Inage Senior High School

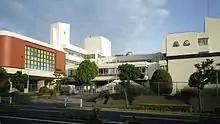
Inage Senior High School

The school opened in 1979. The intercultural course started in 1990. The school's affiliated junior high school opened in 2007, making it the first public high school in Chiba City to have an affiliated junior high school.